Saltwater intrusion

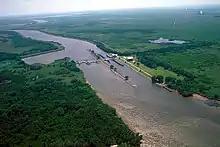
Catfish Point control structure (lock) on the Mermentau River in coastal Louisiana

Saltwater is also an issue where a lock separates saltwater from freshwater (for example the Hiram M. Chittenden Locks in Washington). In this case a collection basin was built from which the saltwater can be pumped back to the sea. Some of the intruding saltwater is also pumped to the fish ladder to make it more attractive to migrating fish.